CIÉ 121 Class

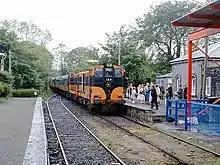
Special passenger train at Gort station on the Western Railway Corridor in 1986.

The 121 Class has been made as a 00 gauge Whitemetal kit by Model Irish Railways.